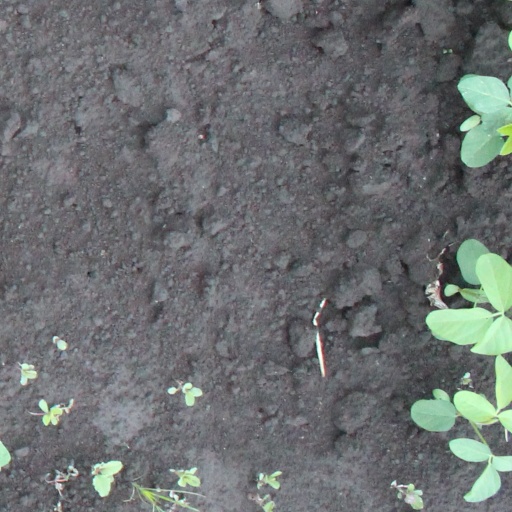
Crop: soybean